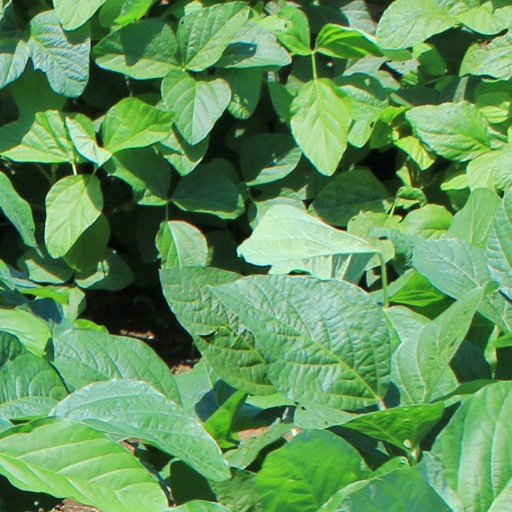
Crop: soybean